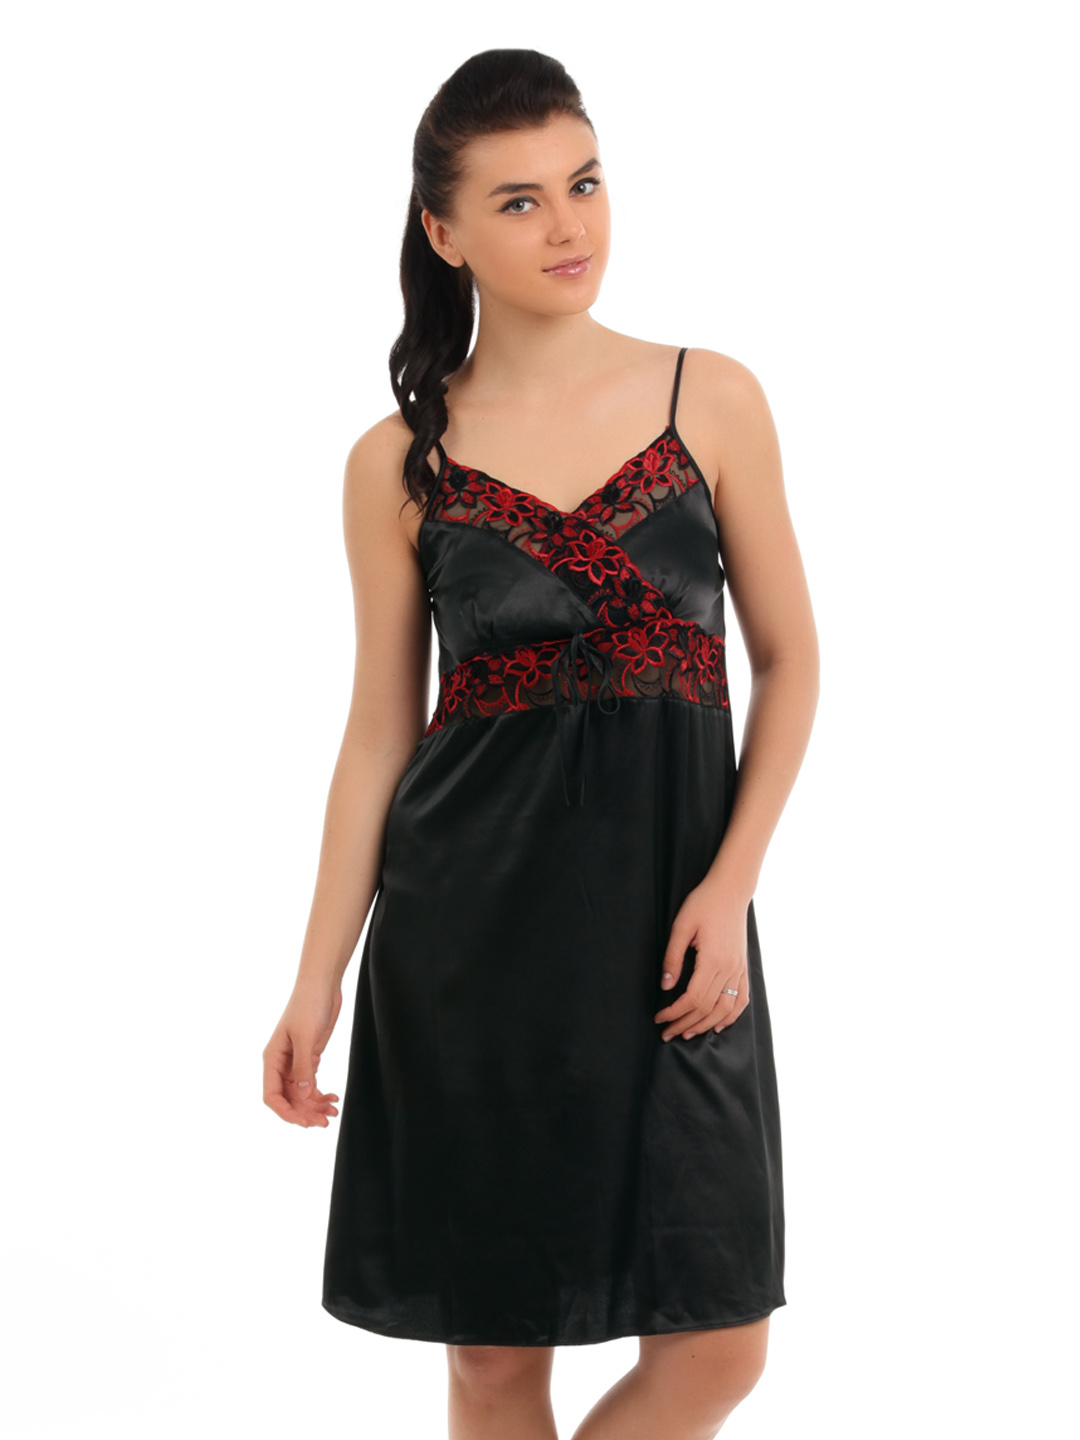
Red Rose Women Black Nightdress
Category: Apparel / Loungewear and Nightwear / Nightdress
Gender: Women
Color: Black
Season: Winter 2015
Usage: Casual